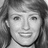
Emotion: happy